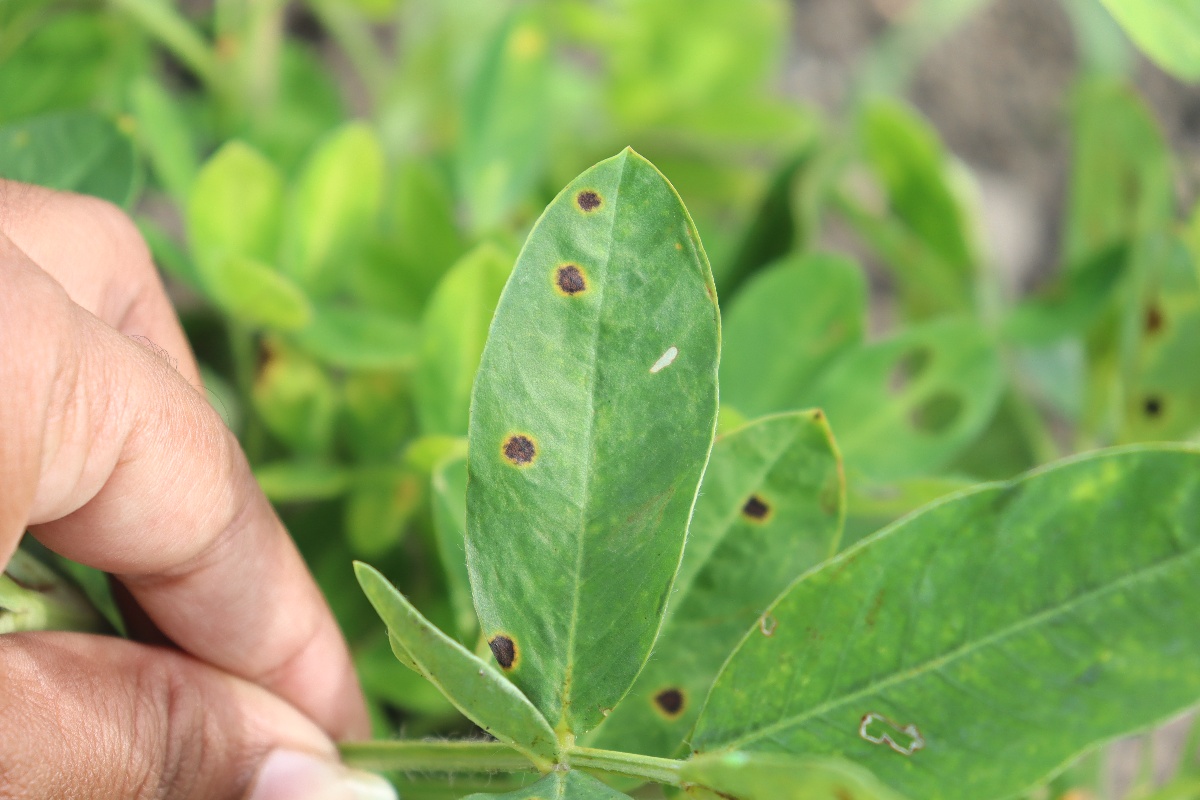
Label: rust